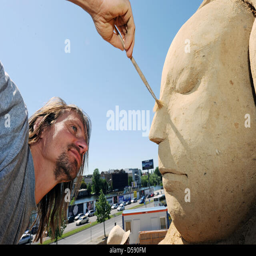
a sand sculpture is modelled .